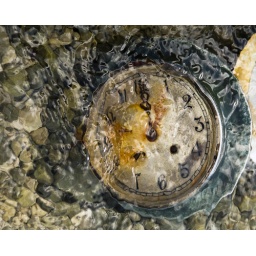
This clock was left to rust in shallow ocean water.